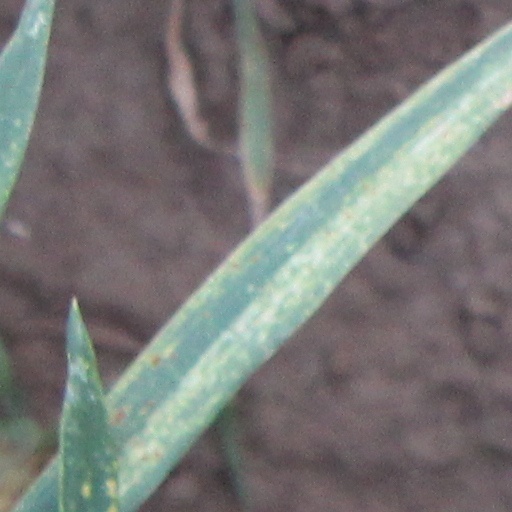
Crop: wheat